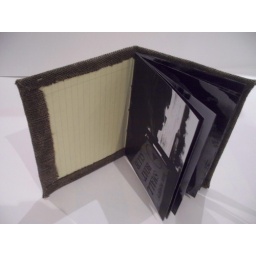
Inside of my hard book it containes photos of boats and wigs in black and white.